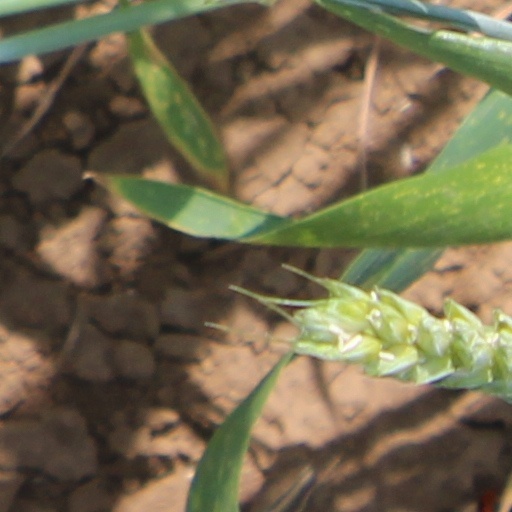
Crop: wheat